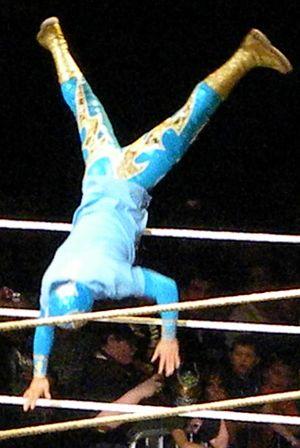
Luis Ignascio Urive Alvirde est un catcheur mexicain. Il est actuellement employé à Consejo Mundial de Lucha Libre et à la Lucha Libre Elite sous le nom de Caristico.